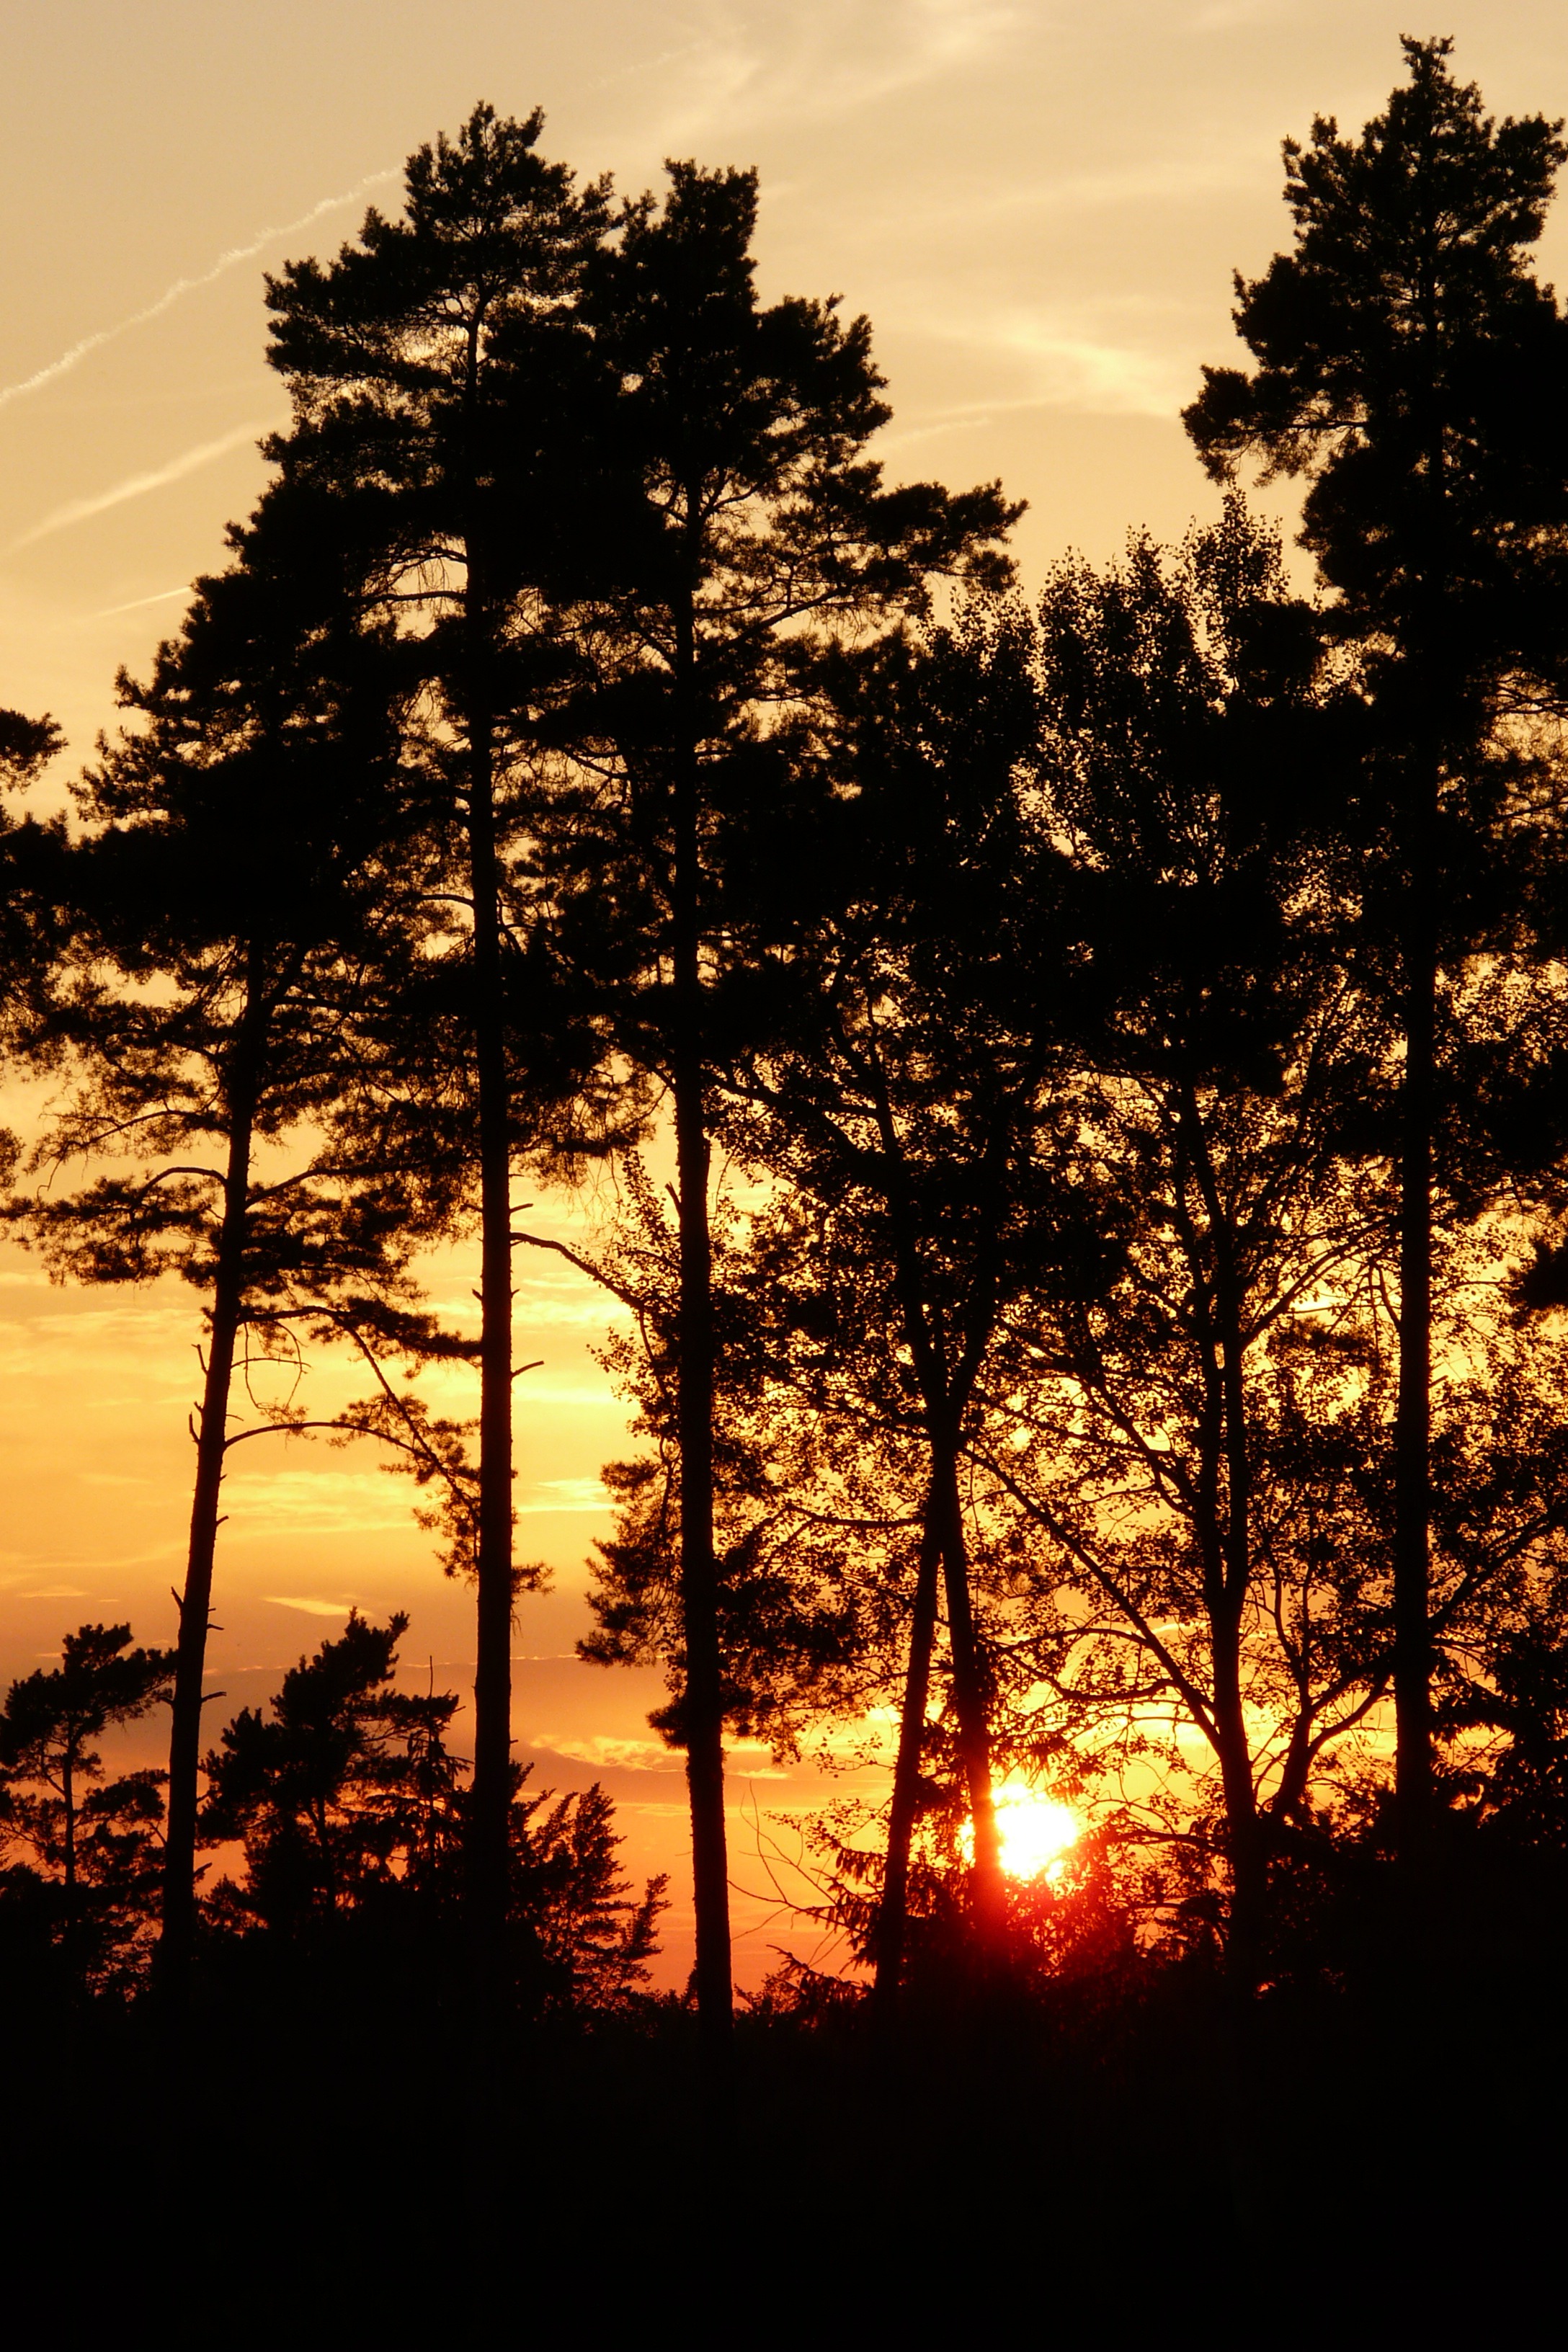
tree, nature, branch, plant, sky, sunrise, sunset, sunlight, morning, leaf, dawn, dusk, evening, autumn, savanna, trees, afterglow, evening sky, woody plant